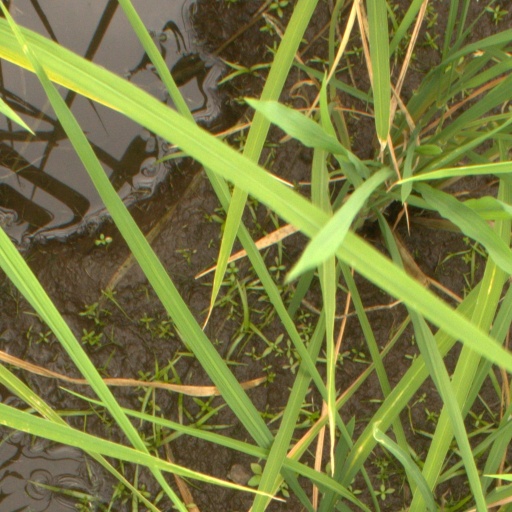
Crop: rice